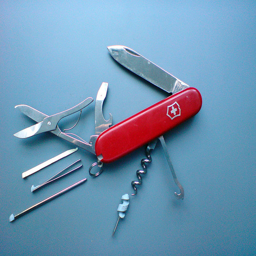
A swiss army knife on a blue table.
an opened red swiss army knife showing its tools
A Swiss army knife fully open sitting on top of a table.
An open Swiss army knife with multiple attachments.
A Swiss Army pocket knife with a blade and several tools.